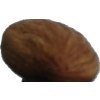
Label: Almonds 1